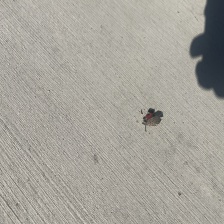
Label: has_lanternfly